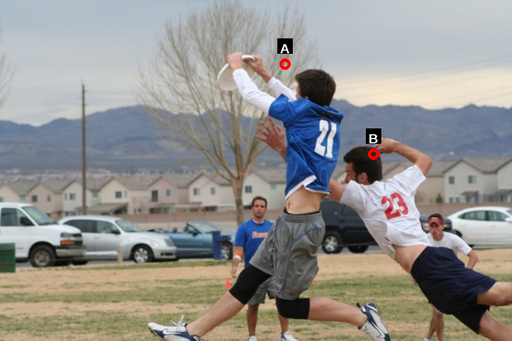
Question: Two points are circled on the image, labeled by A and B beside each circle. Which point is closer to the camera?
Select from the following choices.
(A) A is closer
(B) B is closer
Answer: B